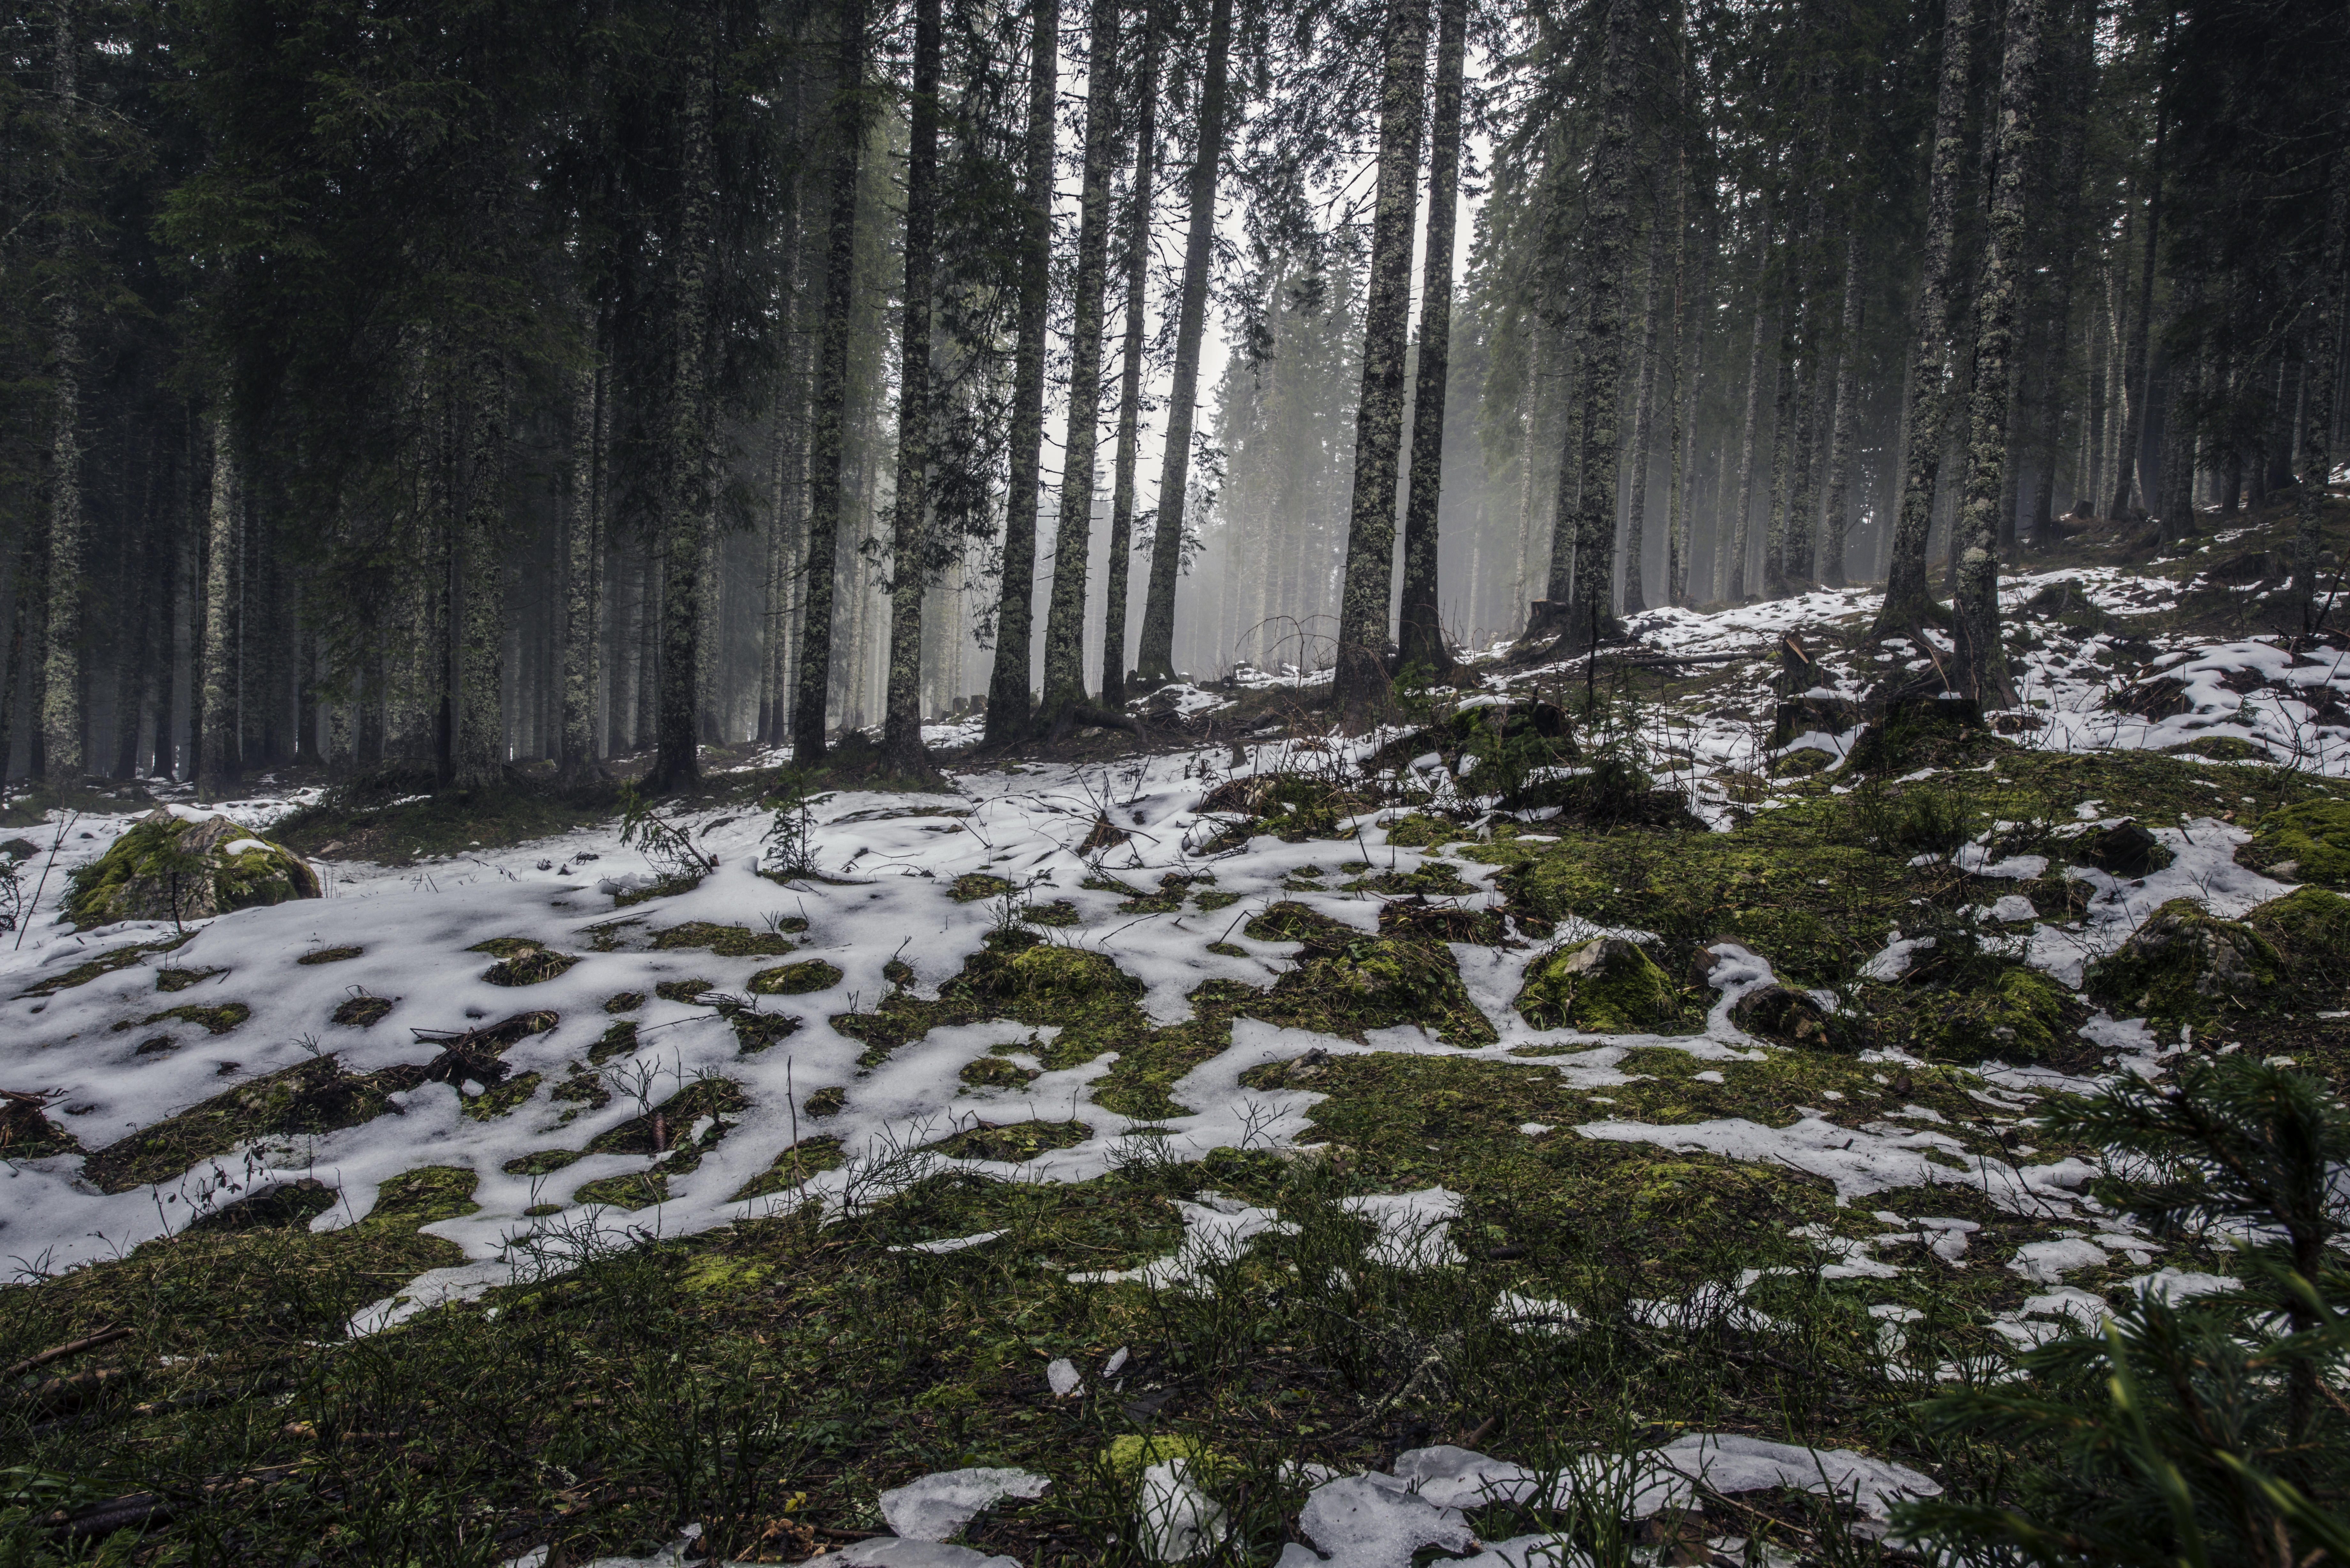
landscape, tree, nature, forest, wilderness, mountain, snow, winter, trail, river, stream, weather, season, ridge, thawing, woodland, habitat, water feature, ecosystem, natural environment, geographical feature, atmospheric phenomenon